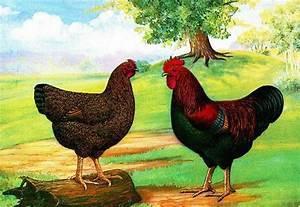
chicken